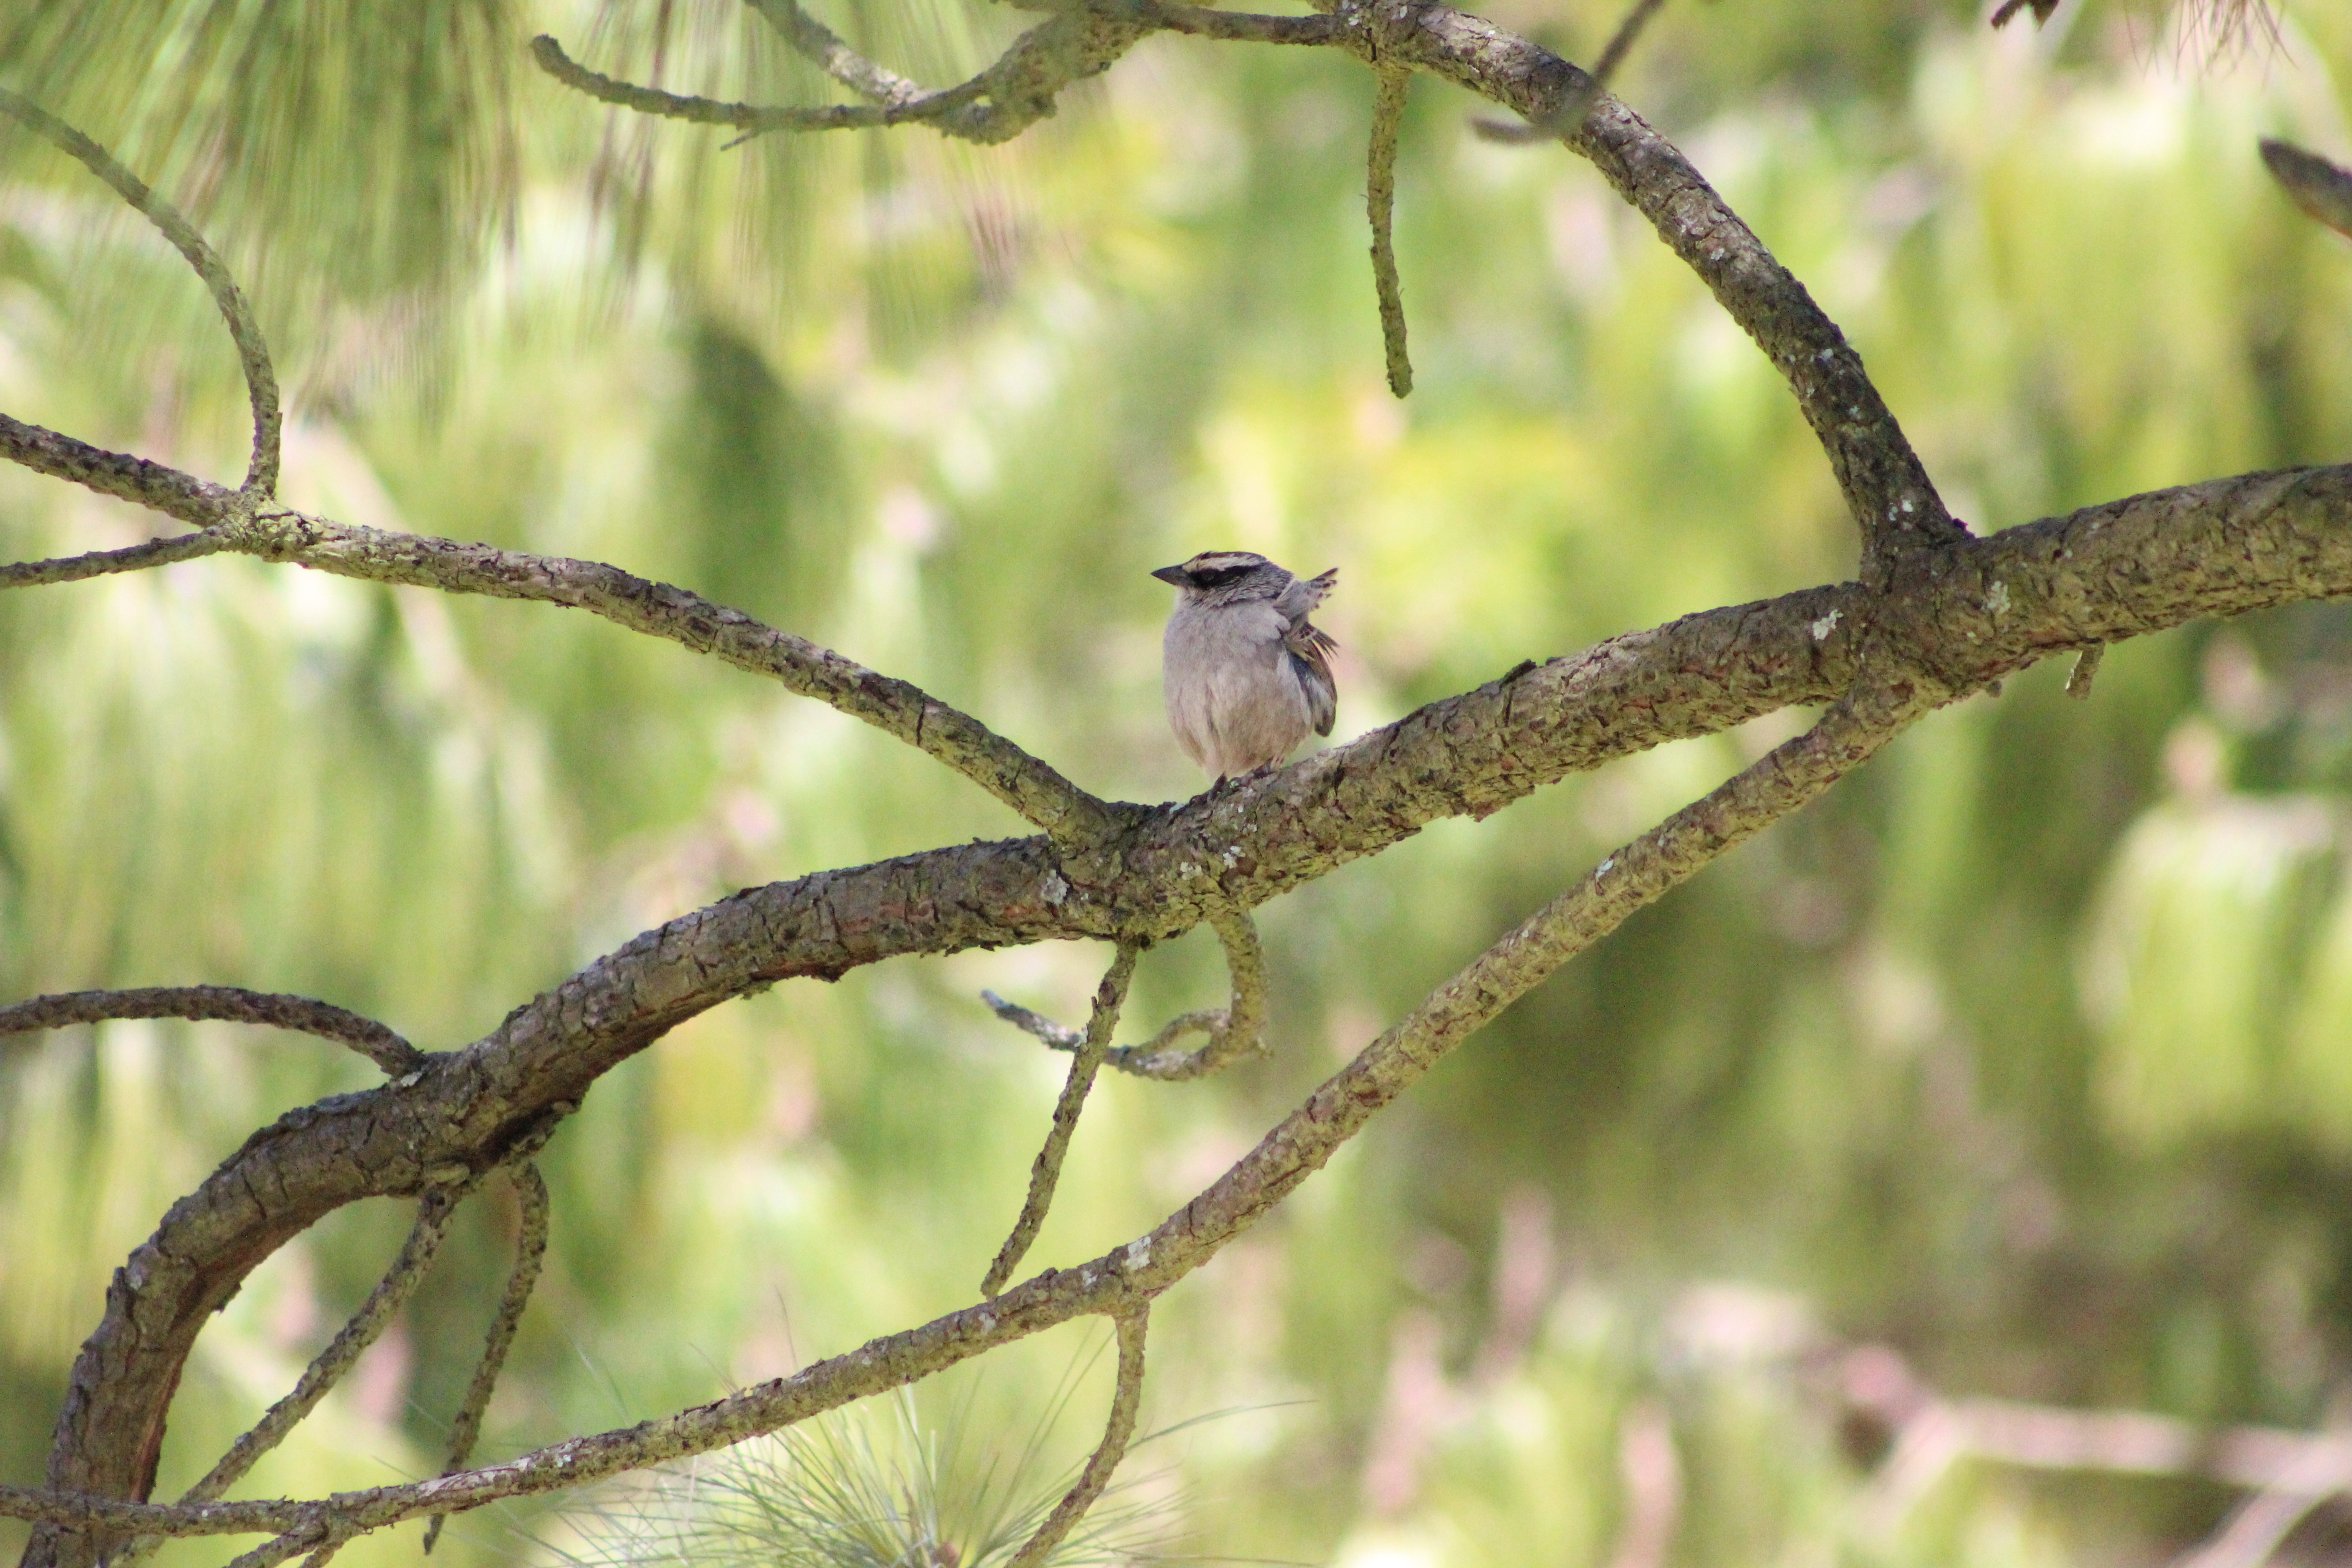
nature, forest, branch, bird, animal, wildlife, green, beak, fauna, twig, vertebrate, sparrow, wren, perching bird